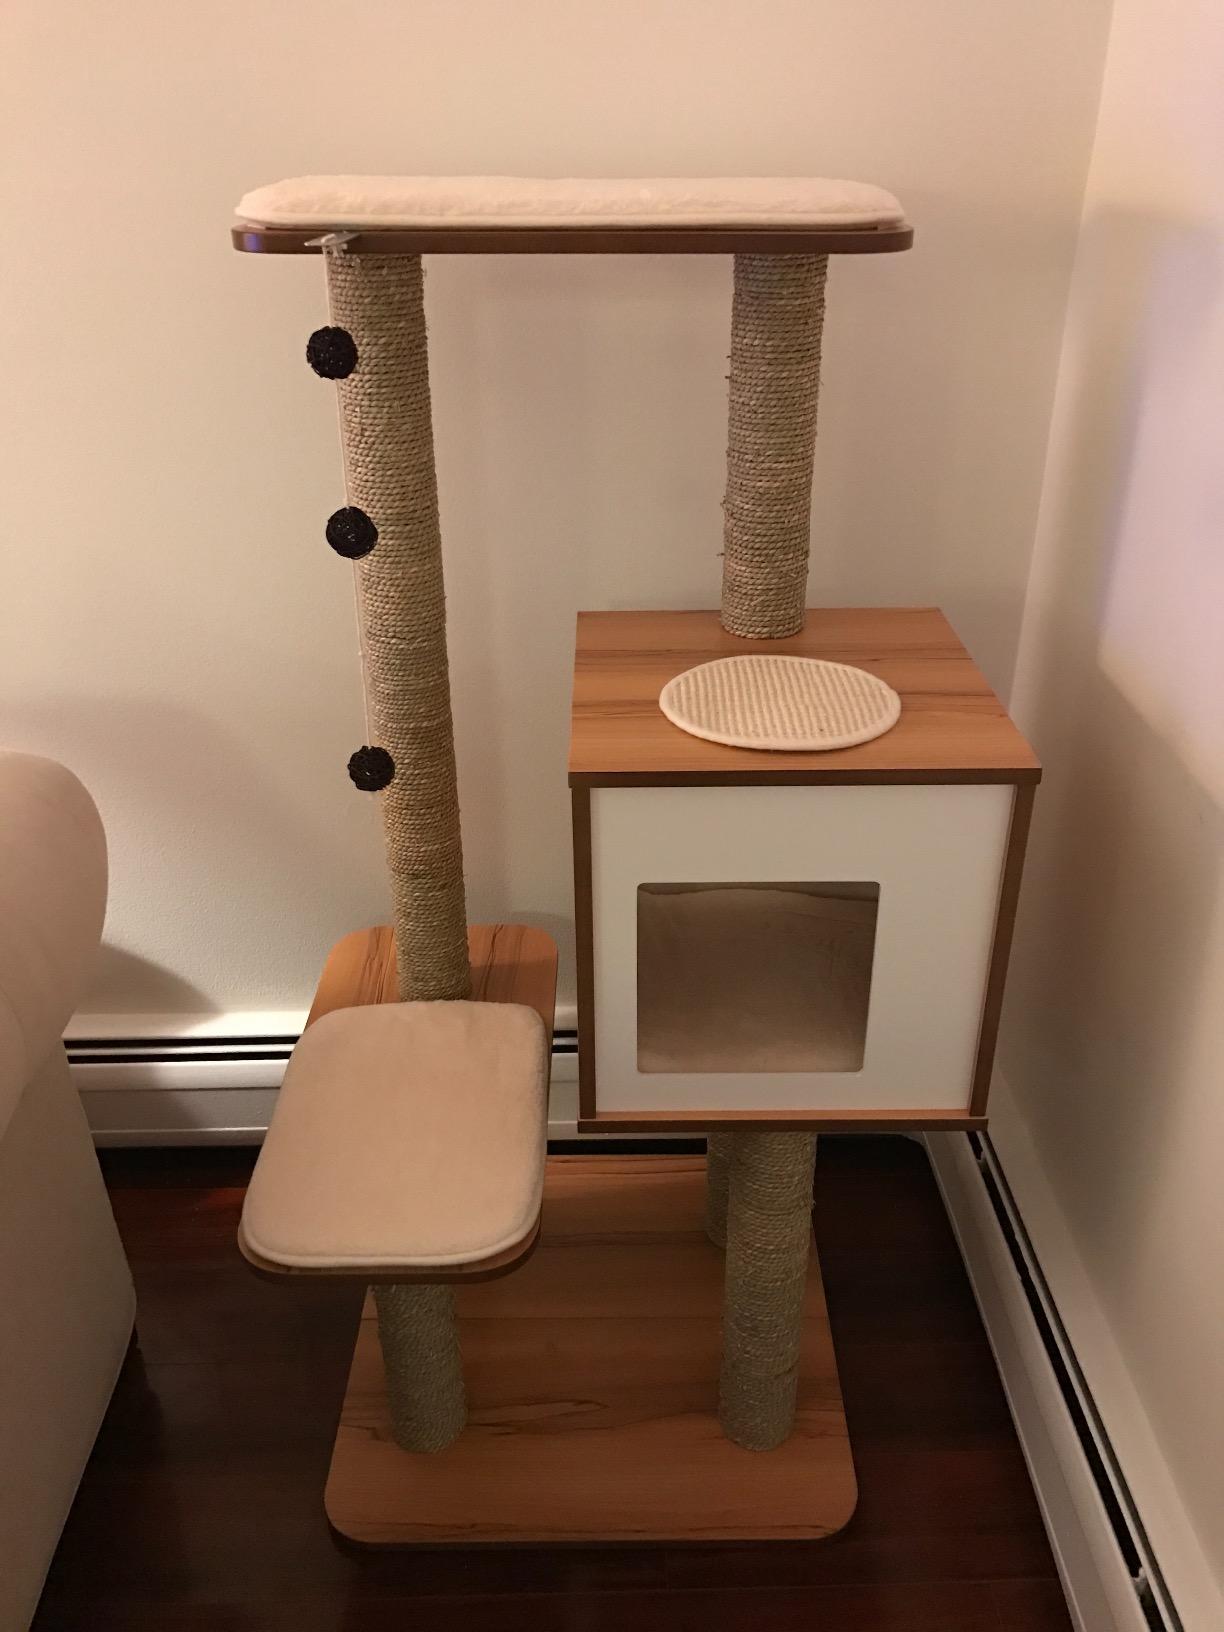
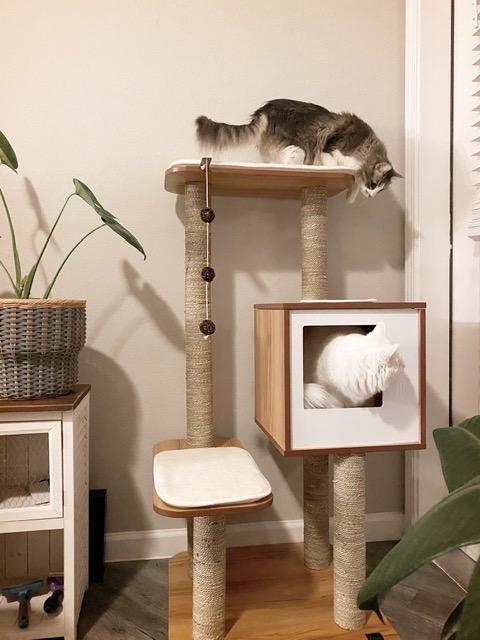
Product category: items_cat tree
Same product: yes